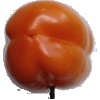
Label: orange_pepper